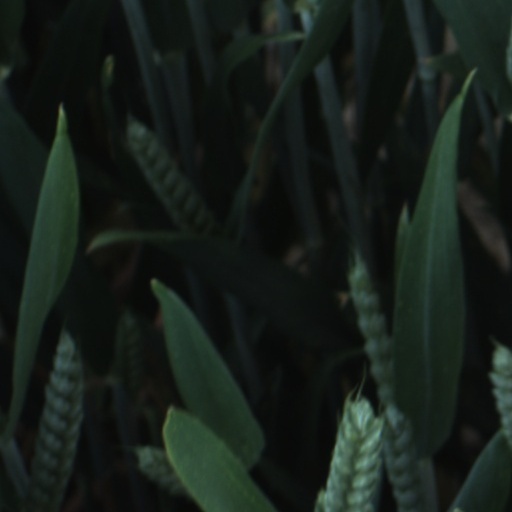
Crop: wheat